Squarepusher

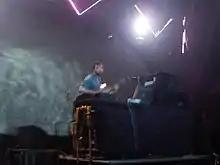
Squarepusher performing at Glade Festival in 2005

He states that at this point he had no immediate plans to make a record and that it seemed entirely possible that he would not make another. Nevertheless, some pieces were made in this period. A series of acid tracks were made, some of which were used in Tom's appearance at Warp's 20th anniversary in Sheffield 2009. "Welcome To Europe" and "The Modern Bass Guitar" were also made in this period using the same software system that Squarepusher had designed when he made "Ultravisitor". The synth bassline in "The Modern Bass Guitar" was triggered from an electric bass using the midi bass system.